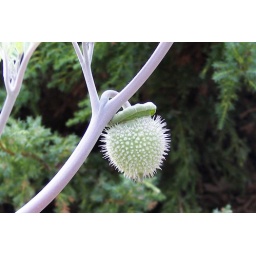
Plant in front of ground floor of Harrell Center